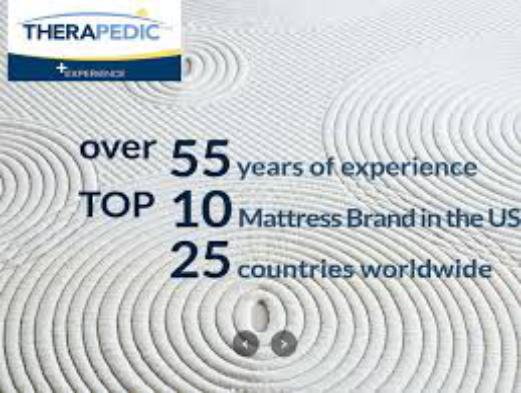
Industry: Necessities